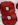
Number: 8